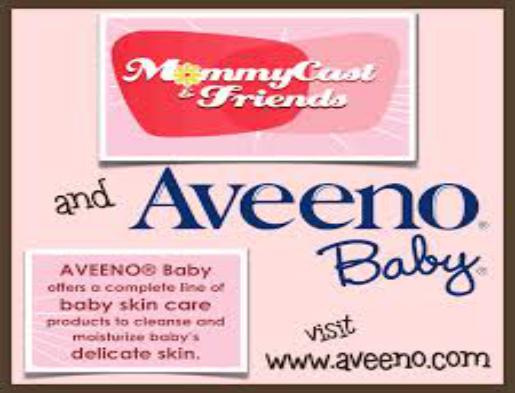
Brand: Aveeno
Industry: Necessities